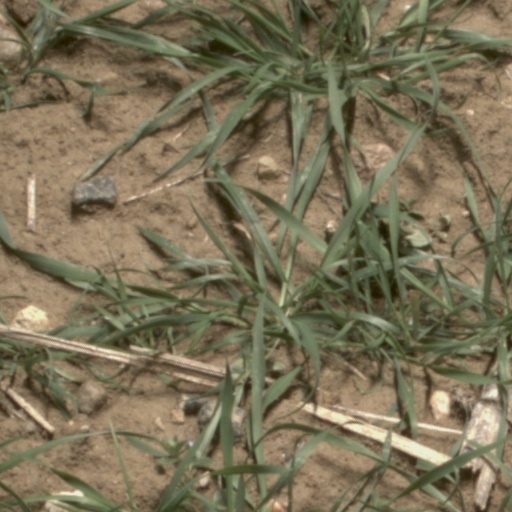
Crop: wheat